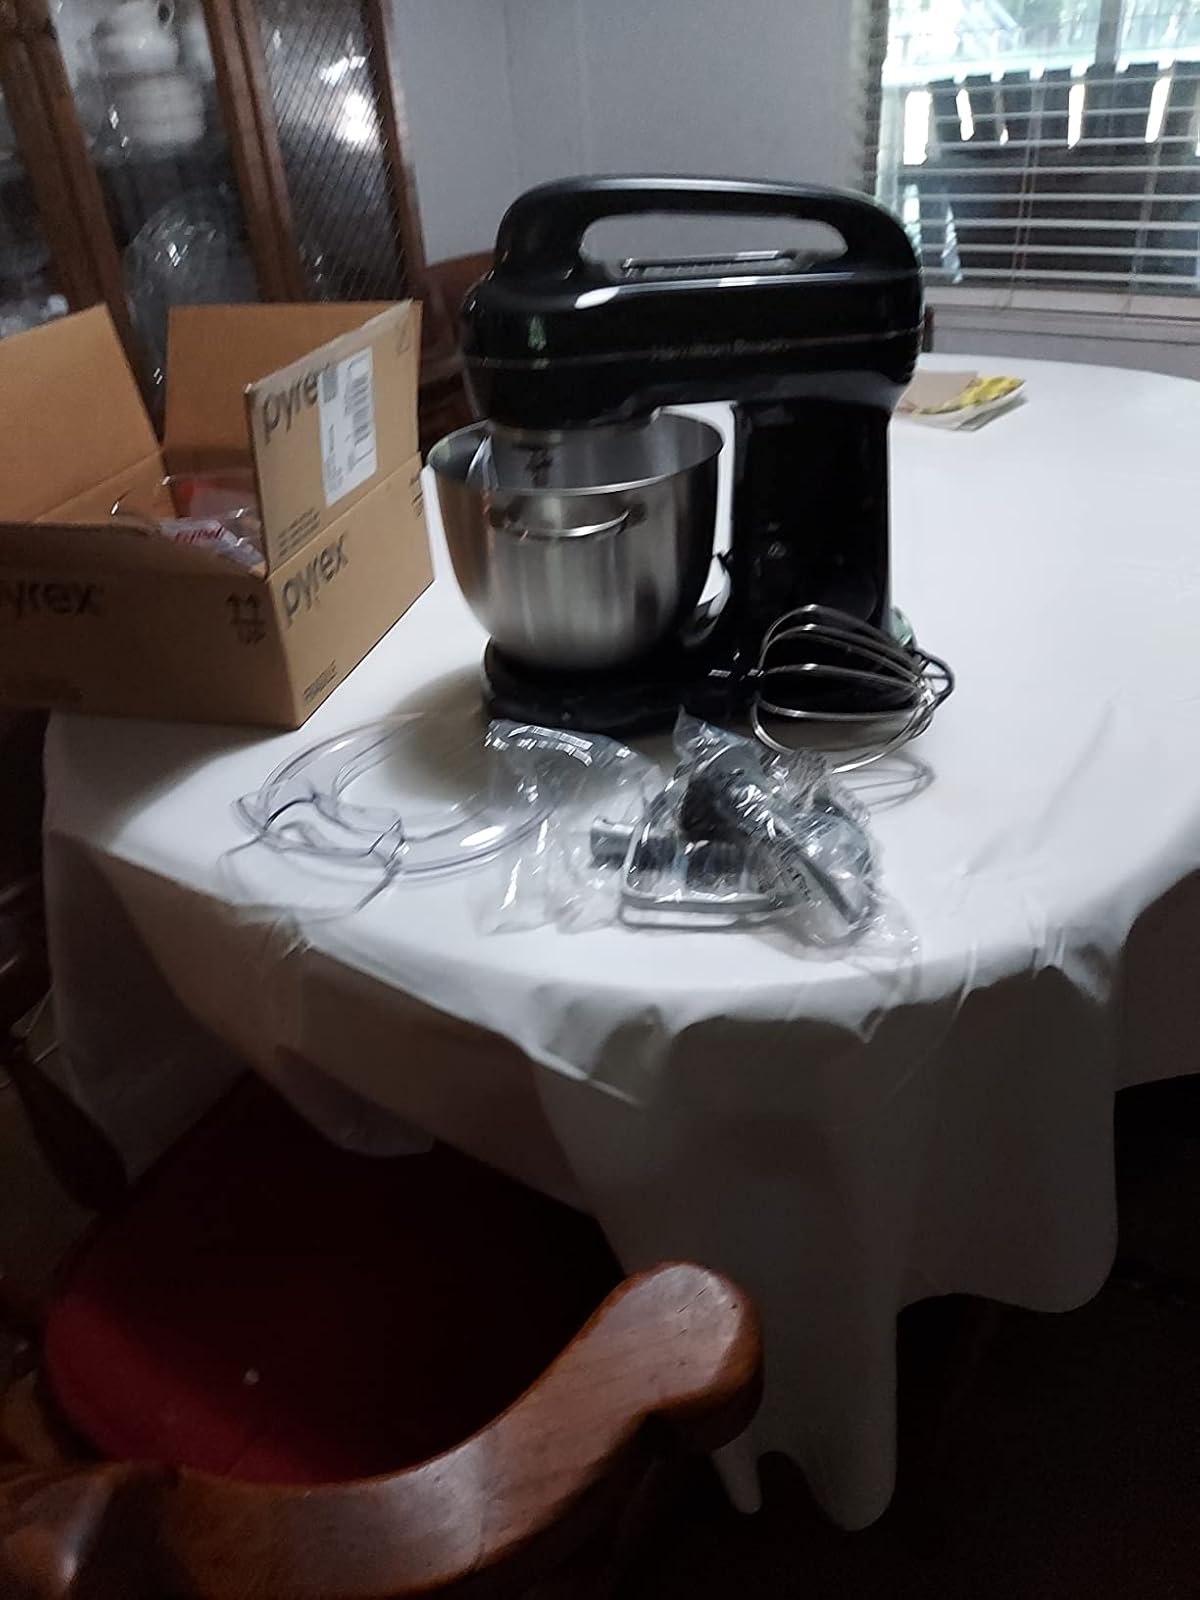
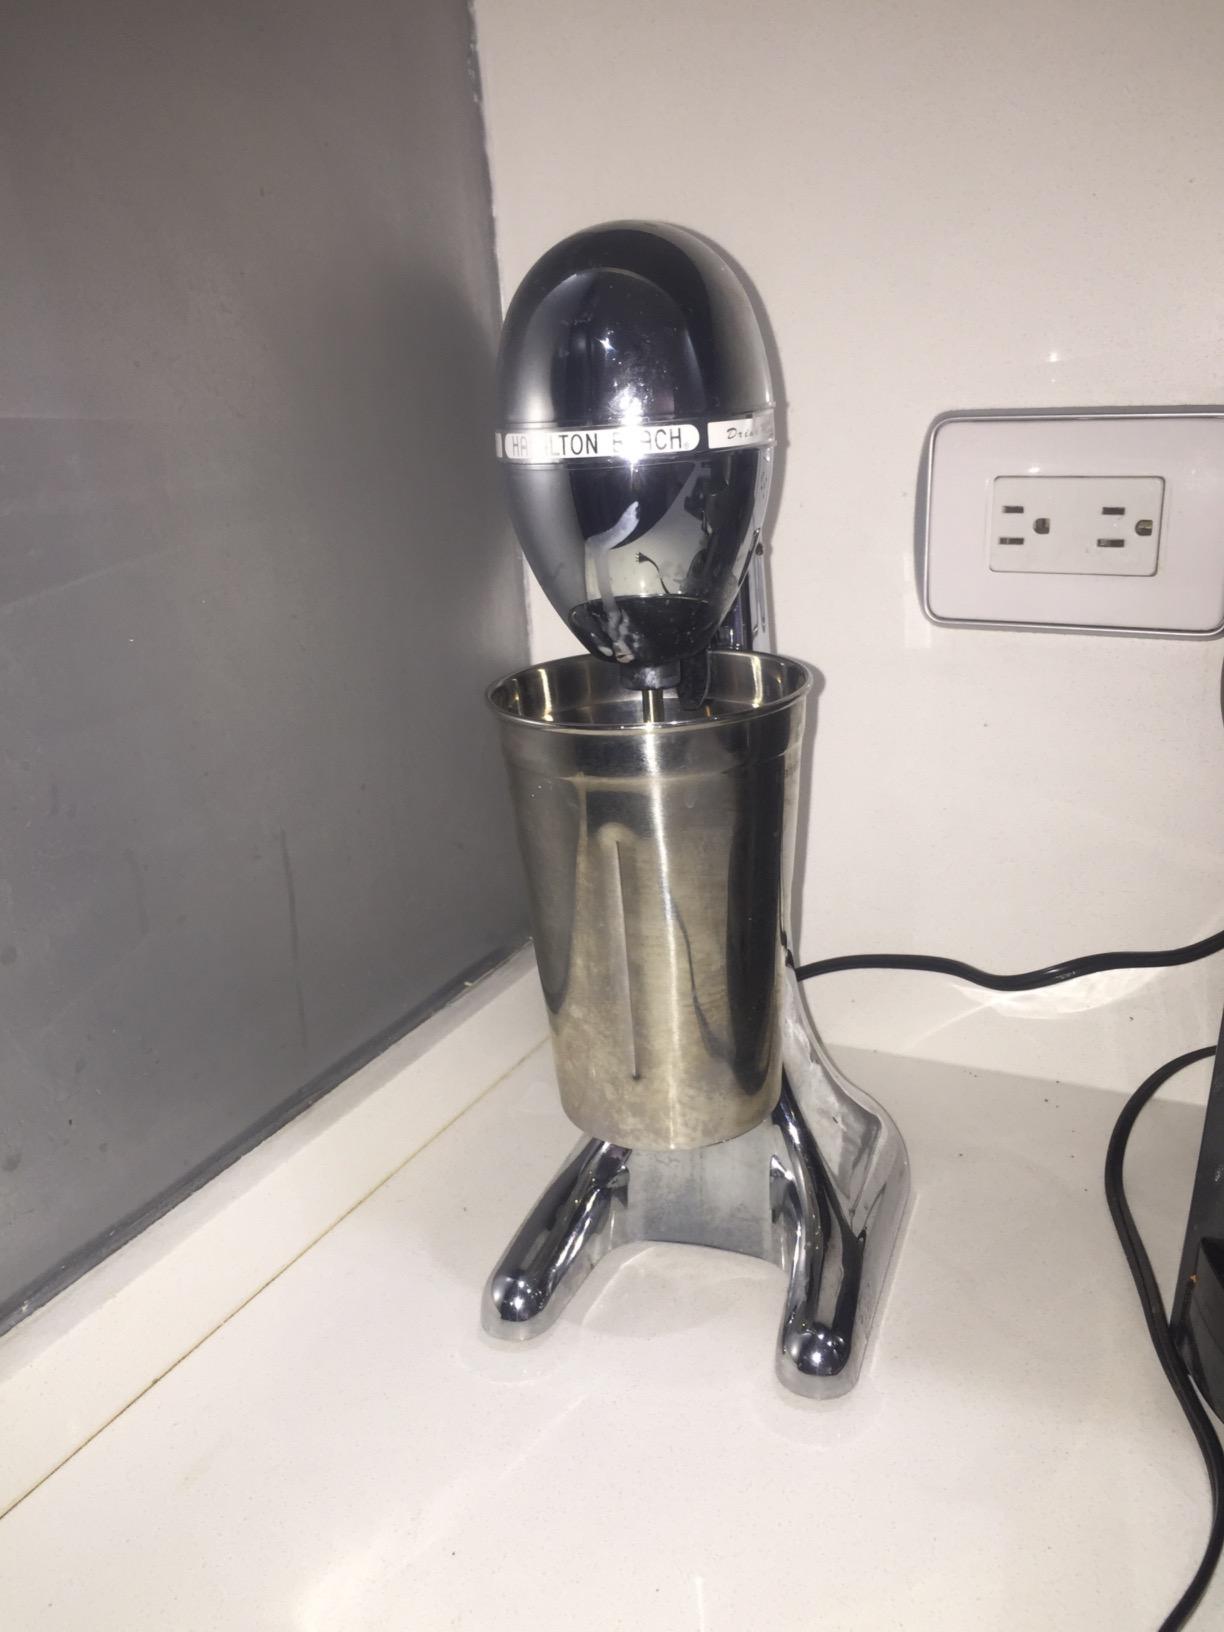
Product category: items_mixer
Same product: no